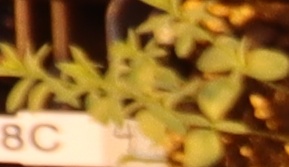
Label: Flax